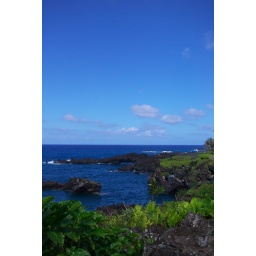
black sand beach near hana